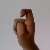
The image shows a hand gesture representing the letter 'X' in Indian Sign Language.